Baseball card

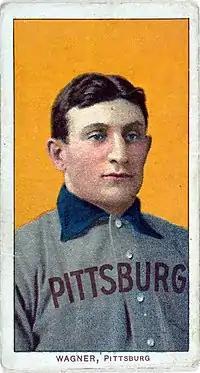
The T206 Honus Wagner card, published 1909–1911, is one of the most valuable baseball cards in history.

By the turn of the century, most baseball cards were produced by confectionery and tobacco companies. Bread Companies, Game Companies, & many other types of companies also produced cards. The first major set of the 20th century was issued by the Breisch-Williams Company in 1903. Breisch-Williams was a confectionery company based in Oxford, Pennsylvania. Soon after, several other companies began advertising their products with baseball cards. This included but was not limited to, the American Tobacco Company, the American Caramel Company, the Imperial Tobacco Company of Canada, and Cabañas, a Cuban cigar manufacturer.